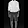
Label: Shirt